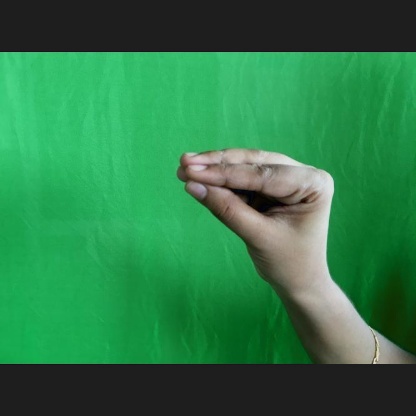
Mudra: Mukulam